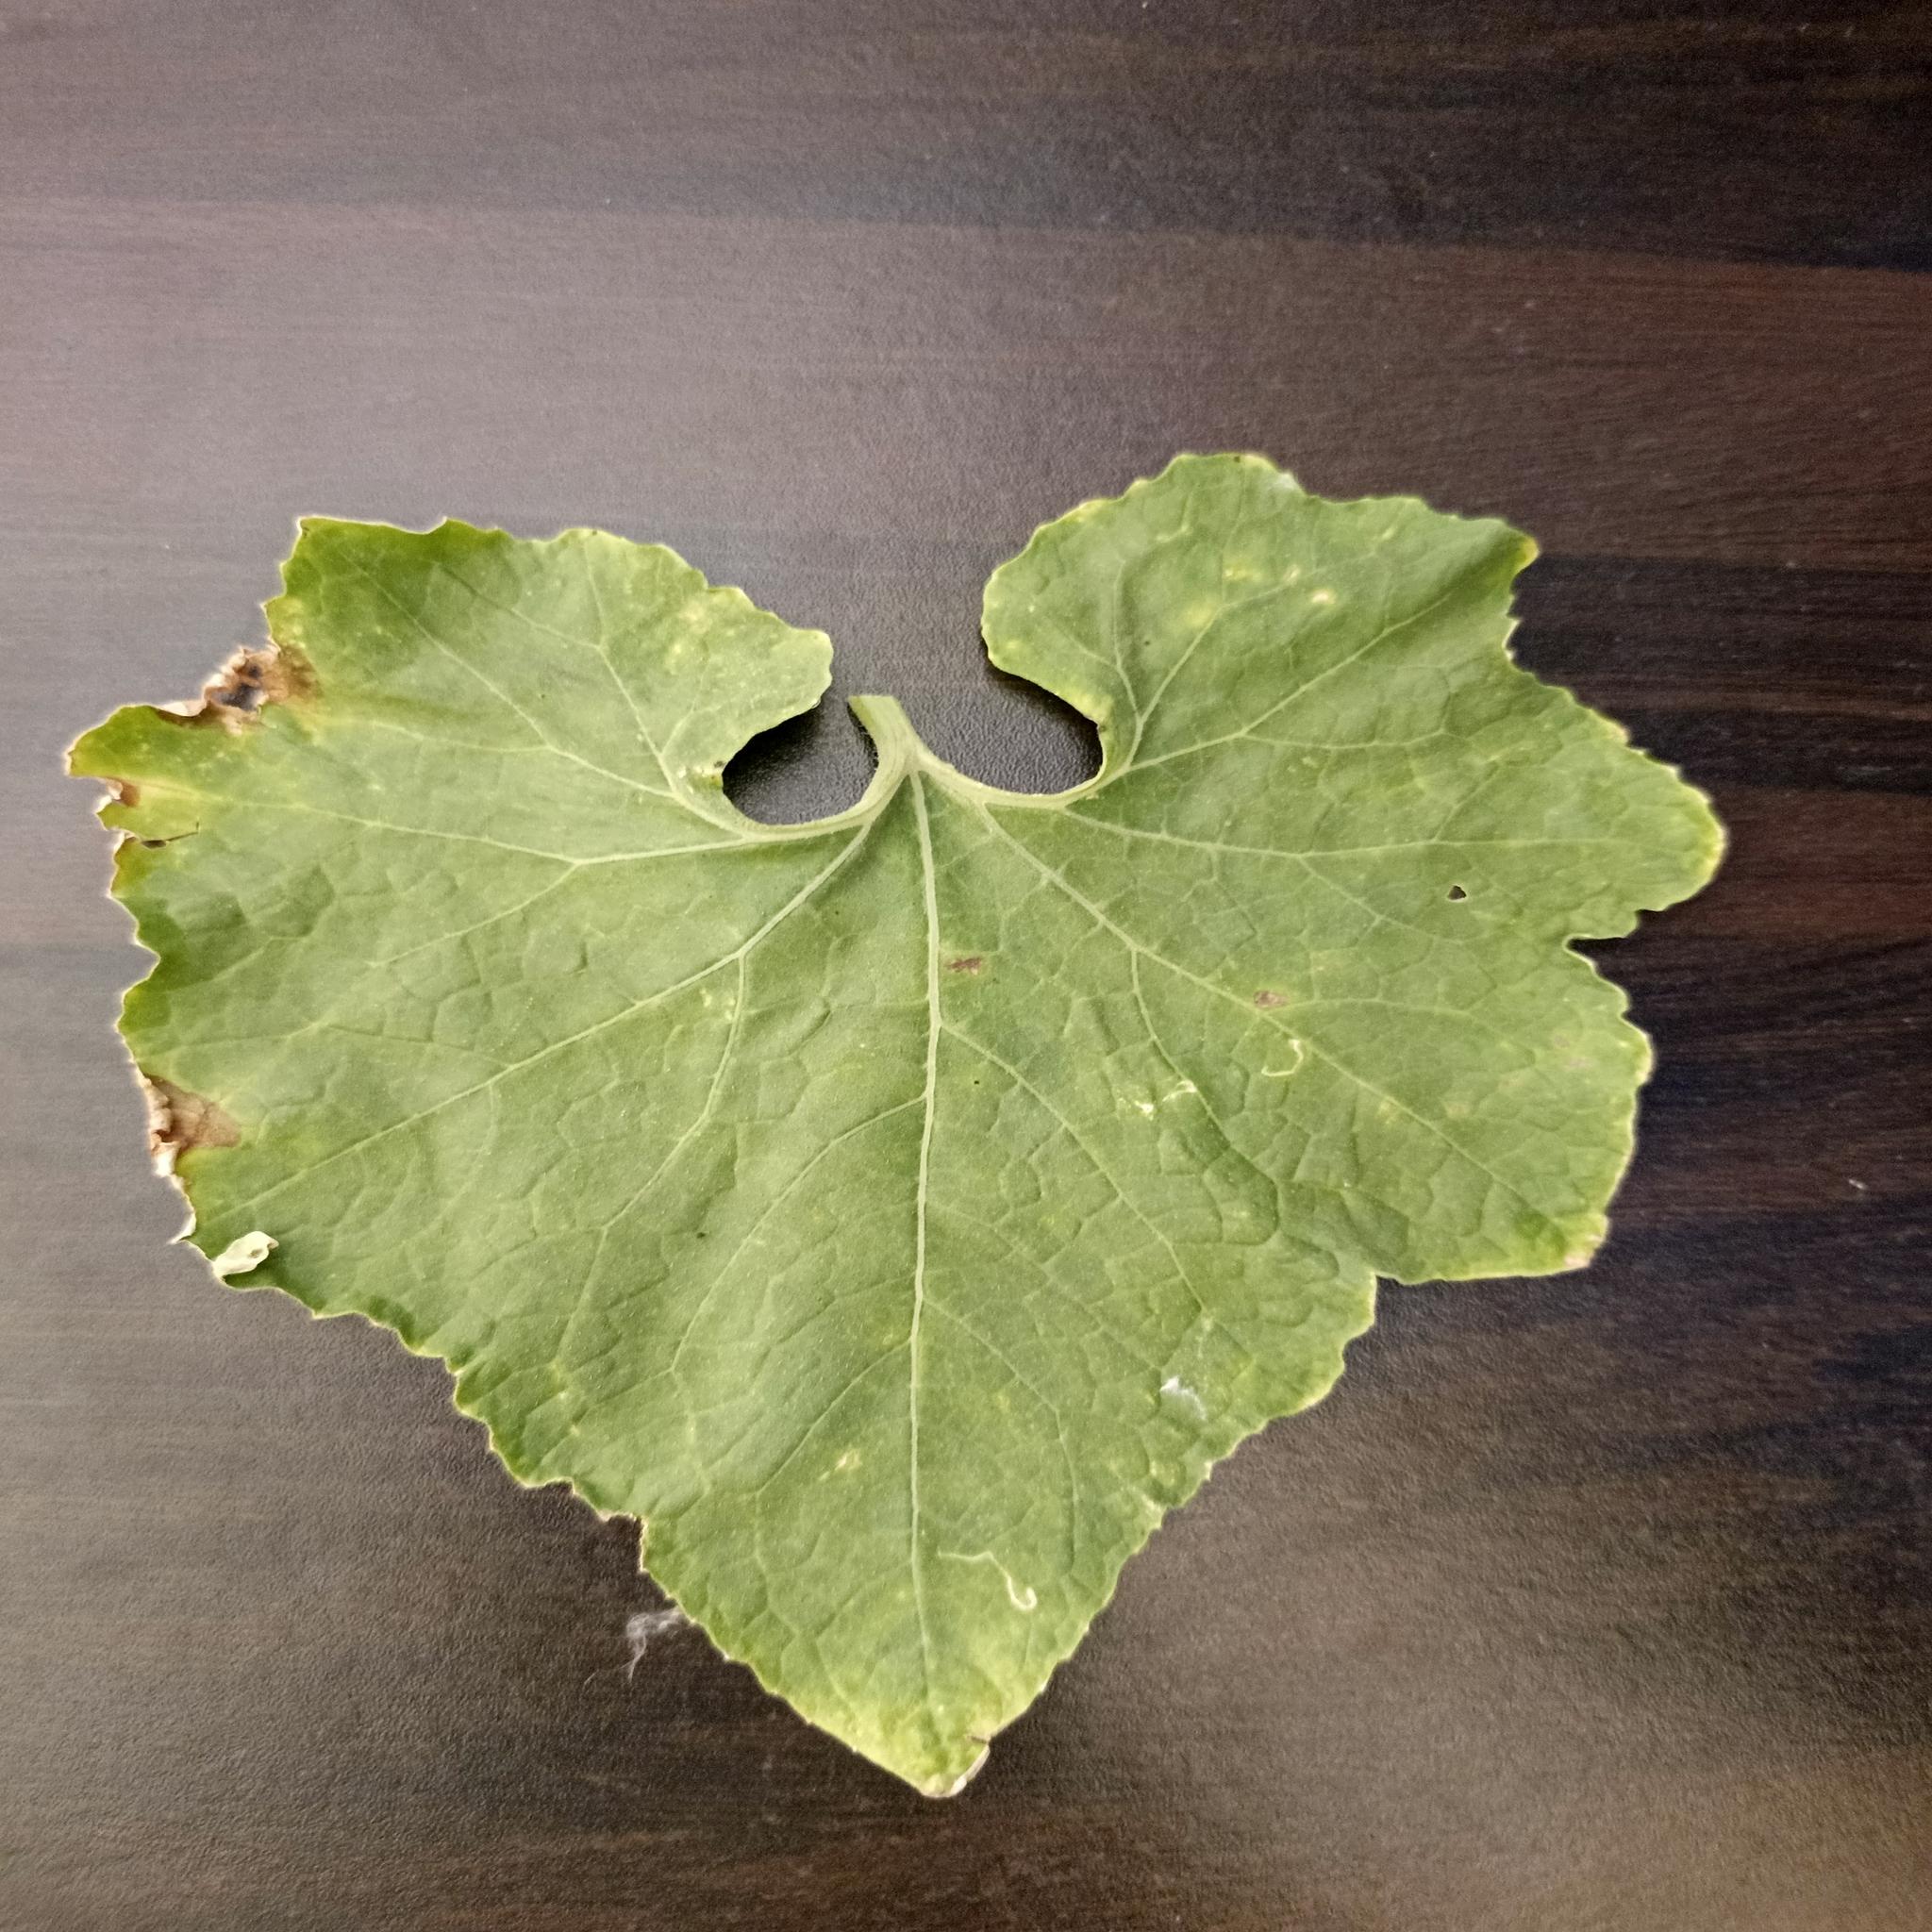
Label: Downy mildew